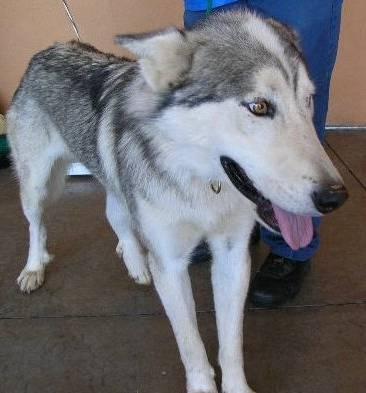
dog